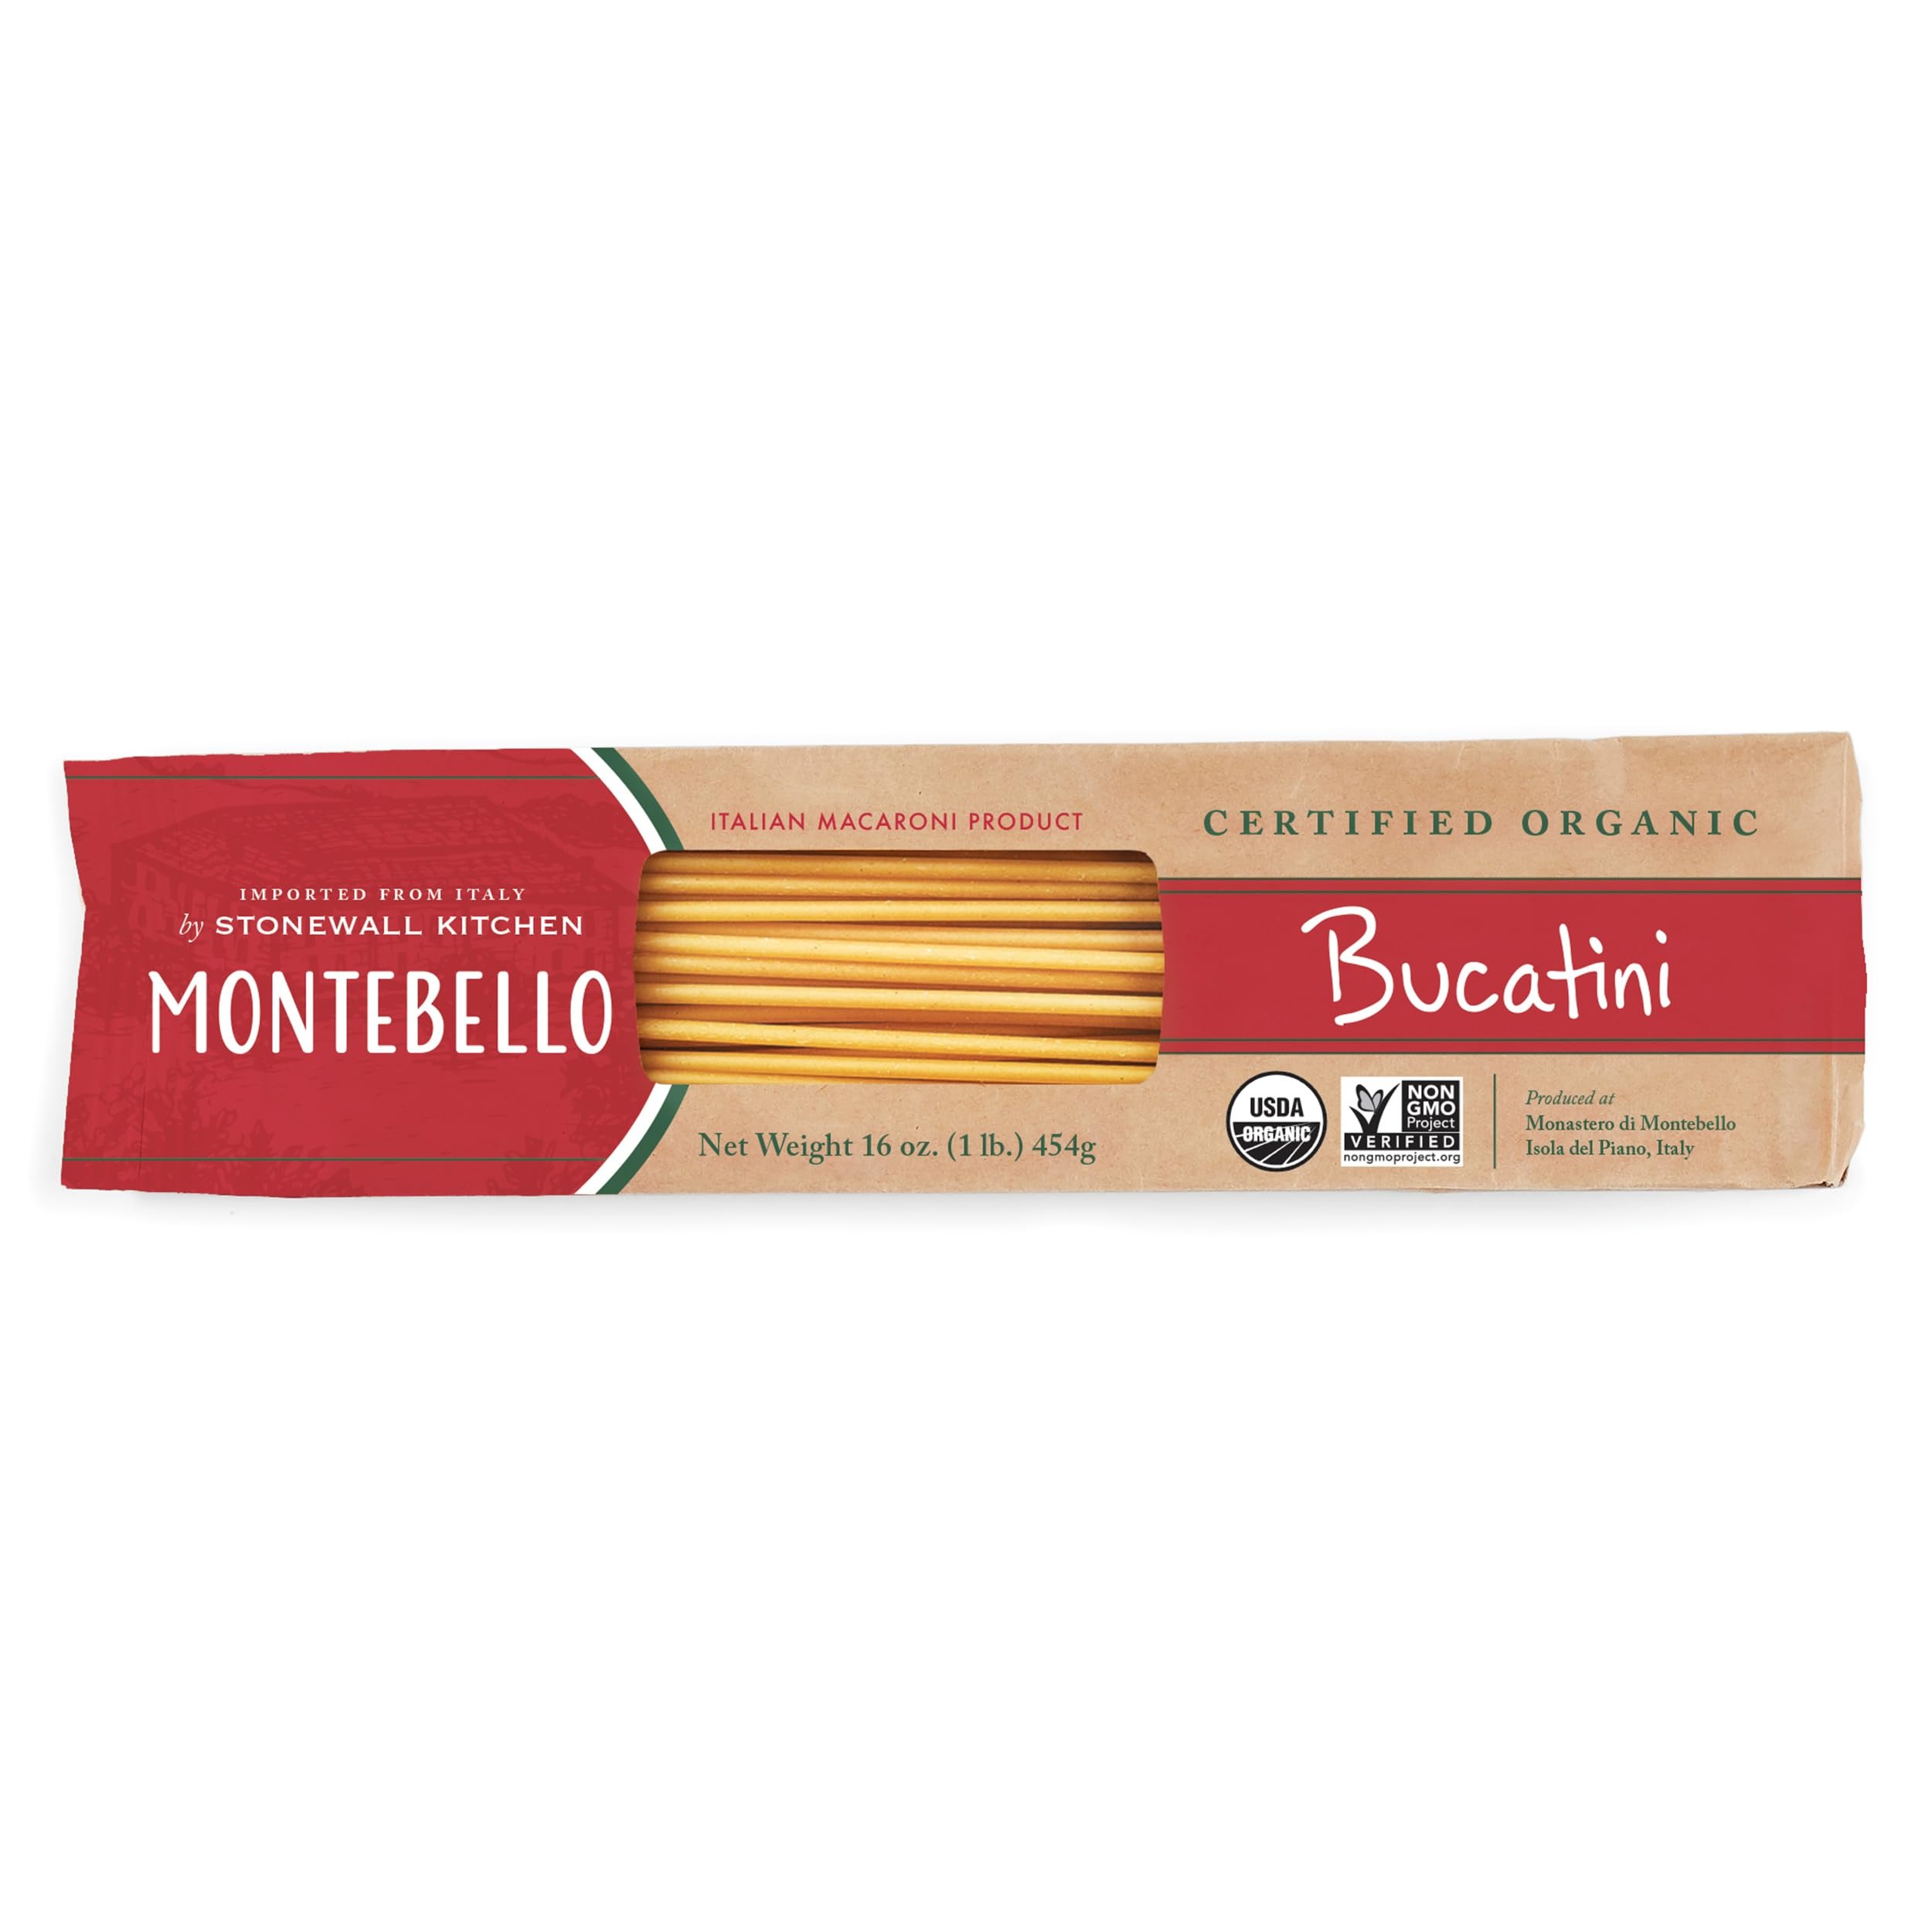
Item Name: Montebello Bucatini, 1 lb.
Bullet Point 1: Montebello Bucatini, 1 lb.
Bullet Point 2: Known for its long, tubular shape, bucatini pasta brings an elevated element to any dish where pasta is the centerpiece
Bullet Point 3: Our version is made using durum wheat semolina organically grown on a small cooperative of family farms in the rolling hills overlooking the Adriatic Sea
Bullet Point 4: With an empty center that allows sauce to coat both inside and out, it takes well to all kinds of recipes, including bucatini carbonara, cacio e pepe and all’amatriciana
Bullet Point 5: Stonewall Kitchen Family of Brands: Our award winning line of gourmet food, home goods, and gifts are loved around the world. Featuring brands such as Legal Sea Foods, Michel Design Works, Montebello, Napa Valley Naturals, Stonewall Home, Stonewall Kitchen, Urban Accents, Vermont Coffee Company, Vermont Village, and Village Candle
Bullet Point 6: About Us: It all started in 1991 at a local farmers' market with a few dozen items that we'd finished hand-labeling only hours before. Fast-forward to today and Stonewall Kitchen is now home to an ever-growing family of like-minded lifestyle brands! Expertly made with premium ingredients, our products are the result of decades spent dreaming up, testing and producing only the very best in specialty foods and fine home living.
Value: 16.0
Unit: Ounce

Price: 4.48